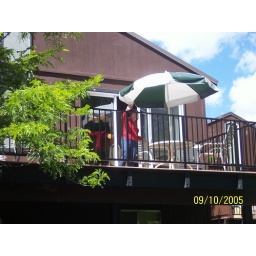
It was larger and off kitchen and dining area with grill and table and chairs and looking over pretty inner courtyard